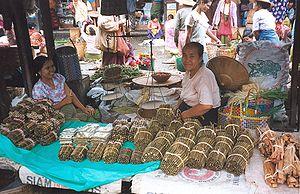
Le Cheroot est un cigare coupé aux deux extrémités au cours de sa fabrication. Ils peuvent être fabriqués mécaniquement à bas prix, ce qui leur assure une grande diffusion. Les stogies ont une longueur de 9 à 16 cm, pour un diamètre d'environ 1,3 cm.